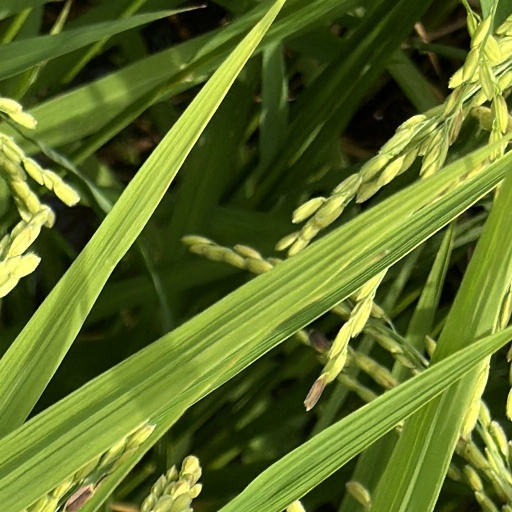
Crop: rice